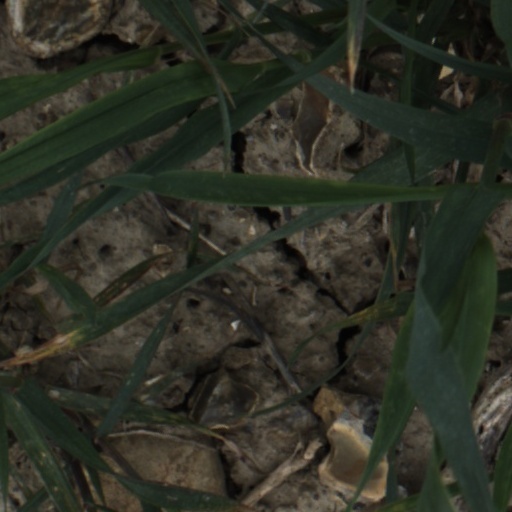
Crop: wheat